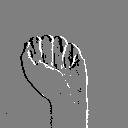
ASL letter: a